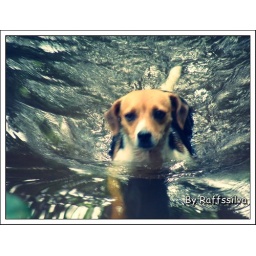
dog in the water